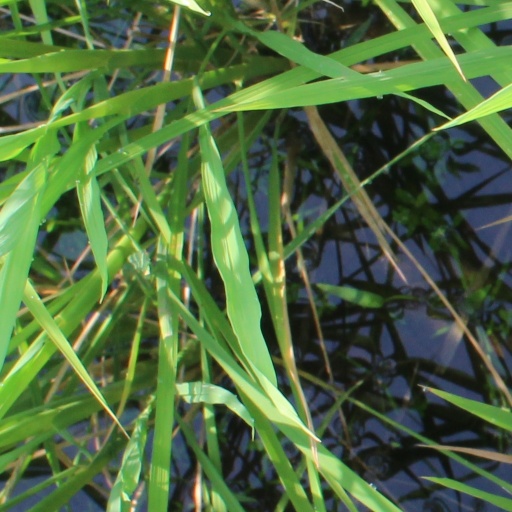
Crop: rice